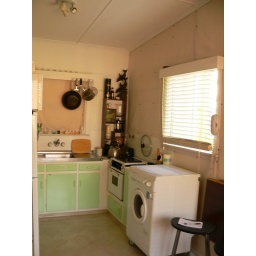
machine off to the side in kitchen and a main experiment for the space saving room